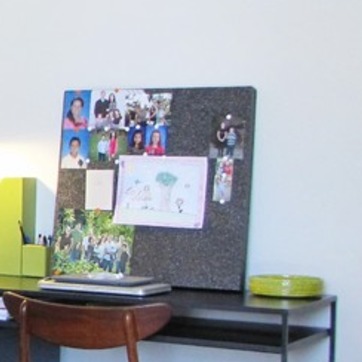
Material: paper